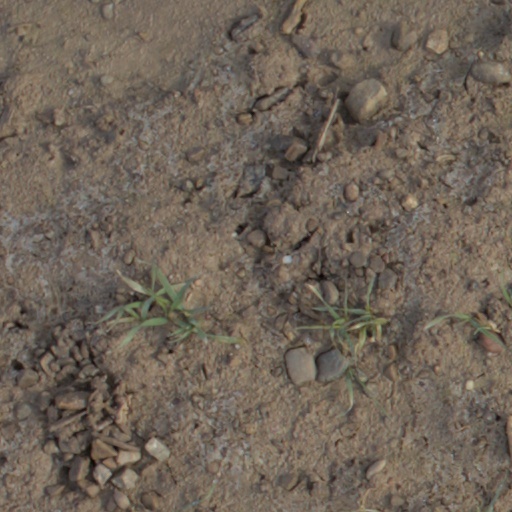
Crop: wheat